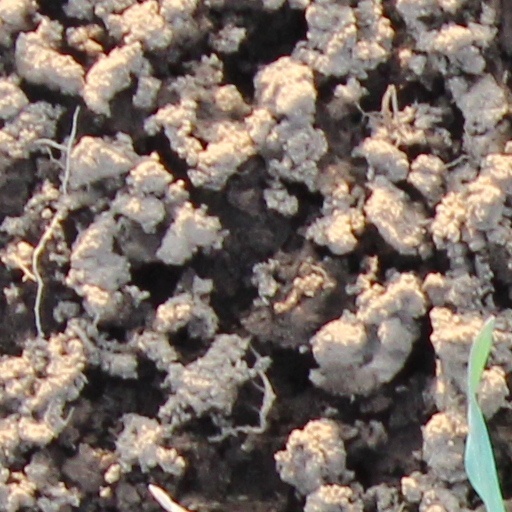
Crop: wheat